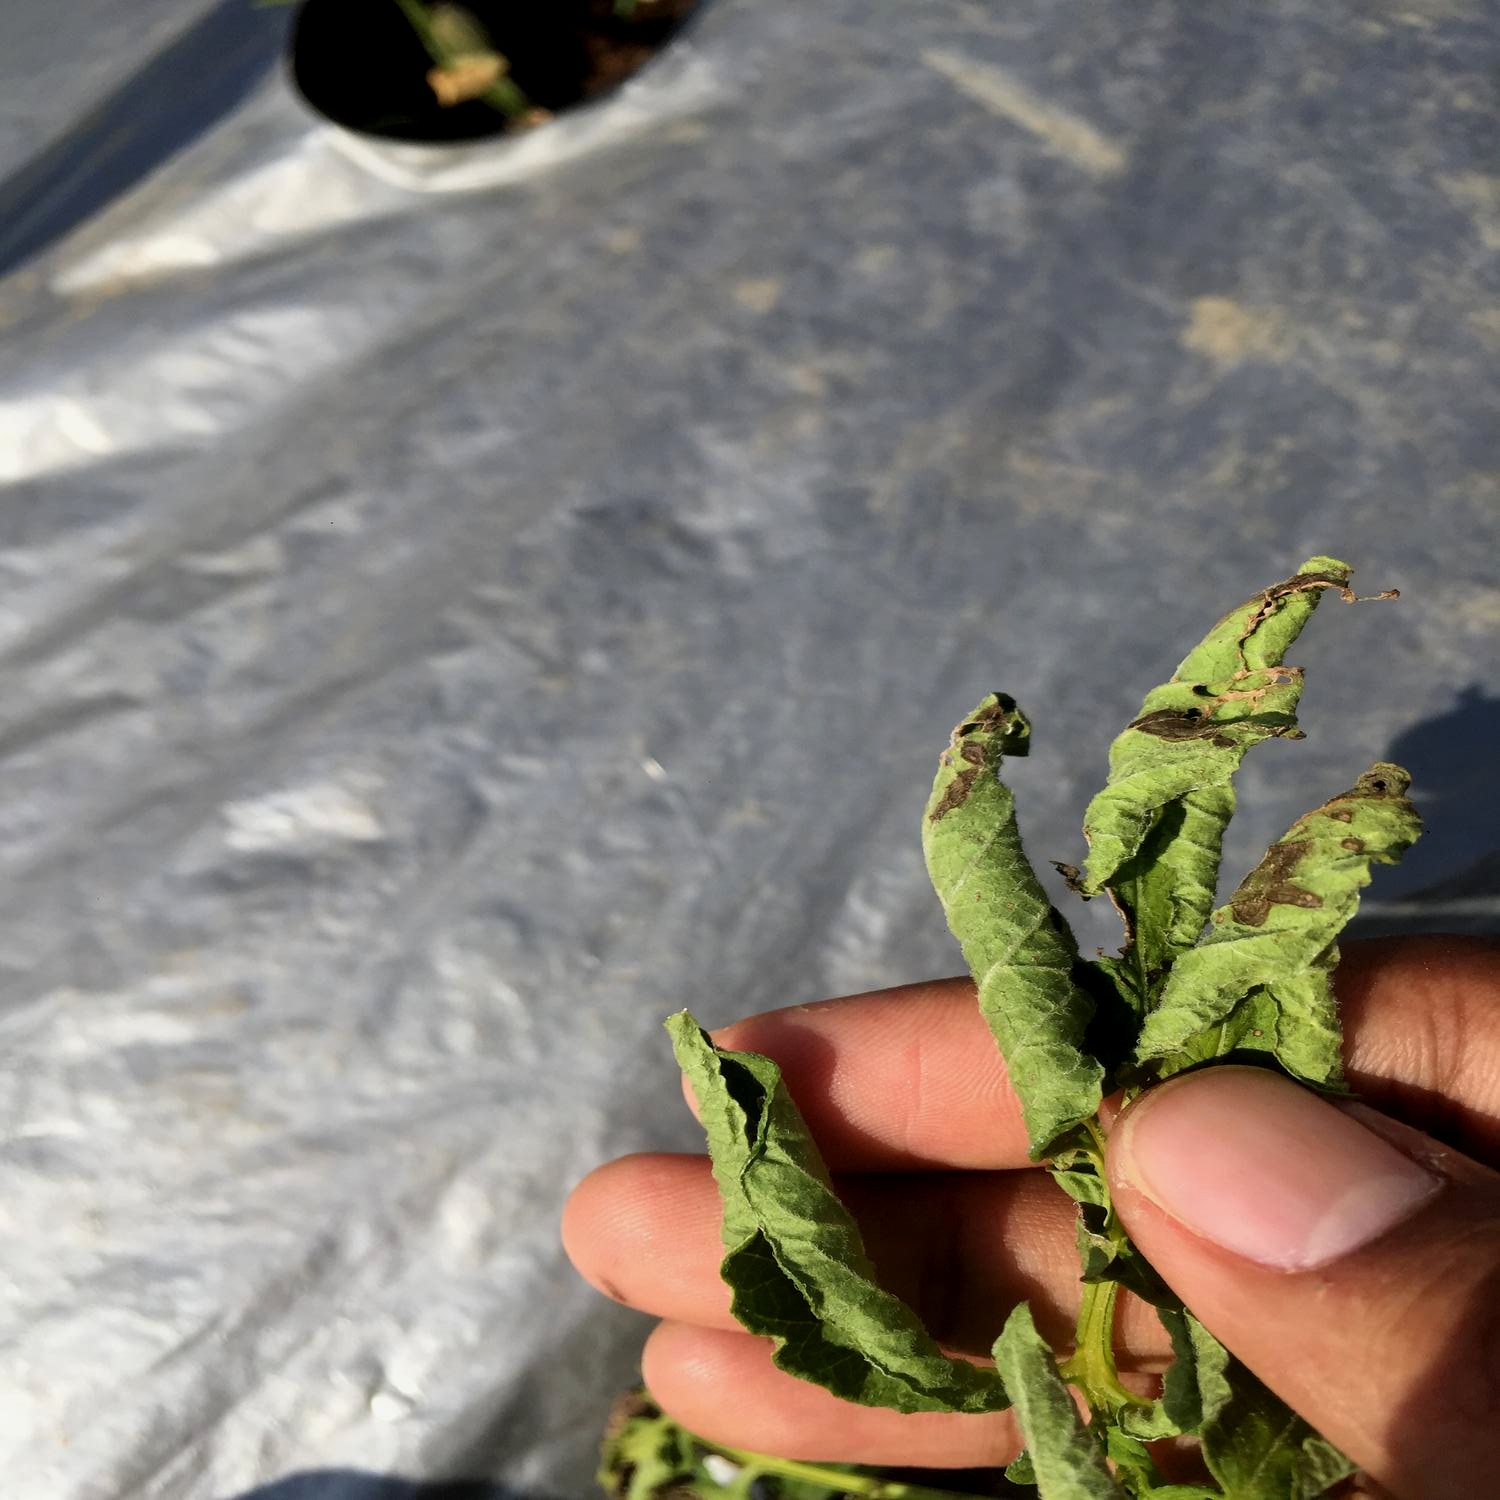
Etiqueta: Pudricion_Parda